Jorkens Remembers Africa

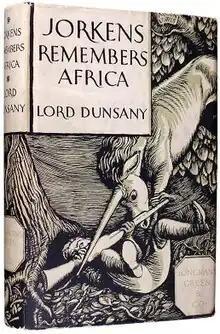
US dust jacket for "Jorkens Remembers Africa" by Lord Dunsany

Jorkens Remembers Africa is a collection of fantasy short stories, narrated by Mr. Joseph Jorkens, by writer Lord Dunsany. It was first published in New York City by Longmans, Green & Co. in October, 1934, with the English edition (under the alternate title "Mr. Jorkens Remembers Africa") following in November of the same year from the same publisher. It was the second collection of Dunsany's Jorkens tales to be published. It has also been issued in combination with the first book, "The Travel Tales of Mr. Joseph Jorkens", in the omnibus edition "The Collected Jorkens, Volume One", published by Night Shade Books in 2004.